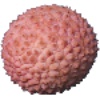
Label: Lychee 1